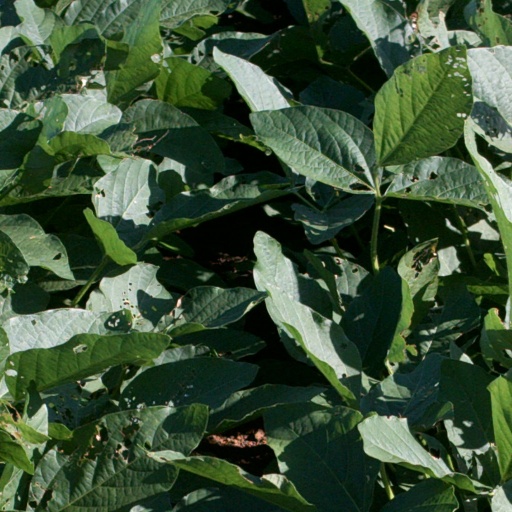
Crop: soybean